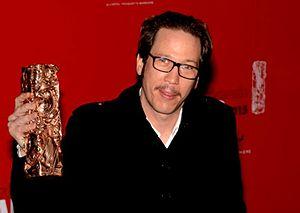
Reda Kateb à la cérémonie des César
La 40ᵉ cérémonie des César du cinéma, organisée par l'académie des arts et techniques du cinéma, s'est déroulée au théâtre du Châtelet à Paris les 20 et 21 février 2015, et a récompensé les films français sortis en 2014. La cérémonie a été présidée par Dany Boon et présentée par Édouard Baer.
Reda Kateb est un acteur français né le 27 juillet 1977 à Ivry-sur-Seine. Il a obtenu plusieurs récompenses, dont le César du meilleur acteur dans un second rôle avec le film Hippocrate en 2015.